John Deere: American Farmer

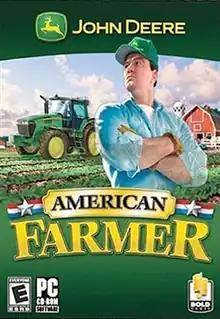
Cover art

John Deere: American Farmer is a farm construction and management simulation for Microsoft Windows featuring the John Deere license, developed by Gabriel Entertainment, published by Destineer Studios.